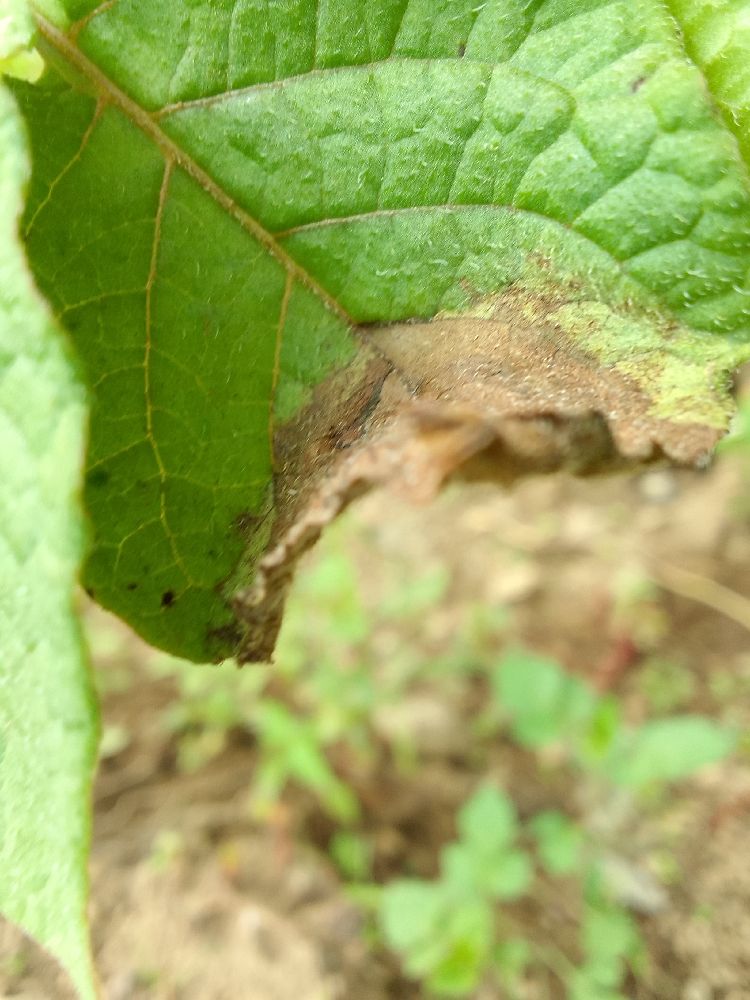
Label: Late blight